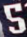
Number: 5